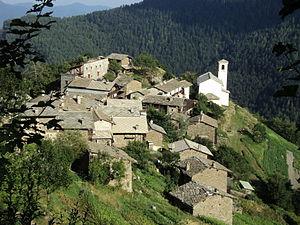
Roure est une commune italienne de moins de 1 000 habitants, située dans la haute vallée Cluson, dans la ville métropolitaine de Turin, dans la région Piémont, dans le Nord-Ouest de l'Italie.